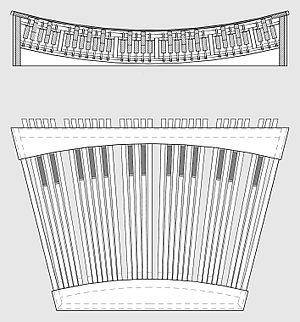
Le pédalier est un clavier d'instrument de musique spécialement conçu pour jouer de l'instrument à l'aide des pieds. C'est l'un des éléments essentiels de l'orgue.